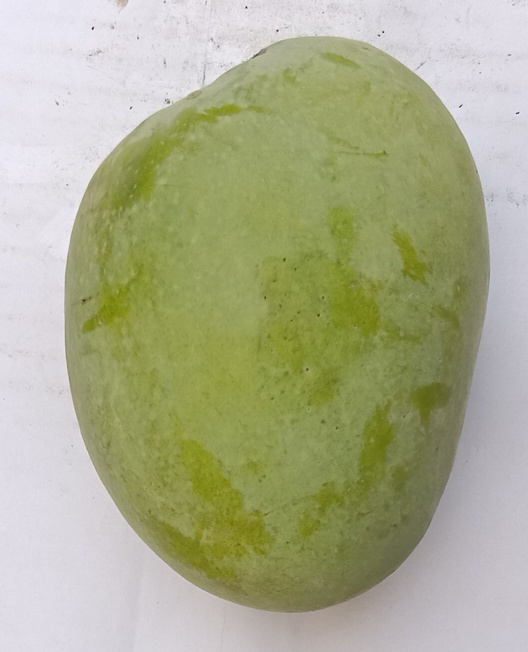
Mango variety: Anwar Ratool